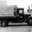
Label: truck